Prisoner transport vehicle

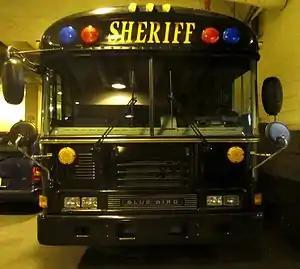
The Blue Bird All American FE Cuyahoga County Sheriff's Office Prisoner Transport Bus. This bus makes five trips a week from the county jail to other prisons with 30 prisoners on board.

A prisoner transport vehicle, informally known as a "Sweat Box" or “Court Bus” amongst British prisoners, is a specially designed or retrofitted vehicle, usually a van or bus, used to transport prisoners from one secure area, such as a prison or courthouse, to another. Less commonly, aircraft, railcars or vessels are also similarly fitted. These vehicles must be highly protected and may feature bars or wire mesh over the windows, bulletproof glass, segregated prisoner compartments, and additional seating for escorting officers.